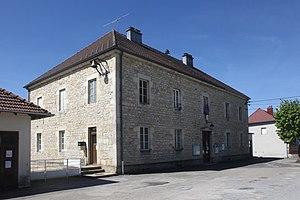
Mairie de Villeneuve-d'Amont (Doubs).
Villeneuve-d'Amont est une commune française située dans le département du Doubs en région Bourgogne-Franche-Comté.